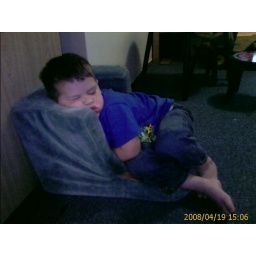
braden sleeping in his chair